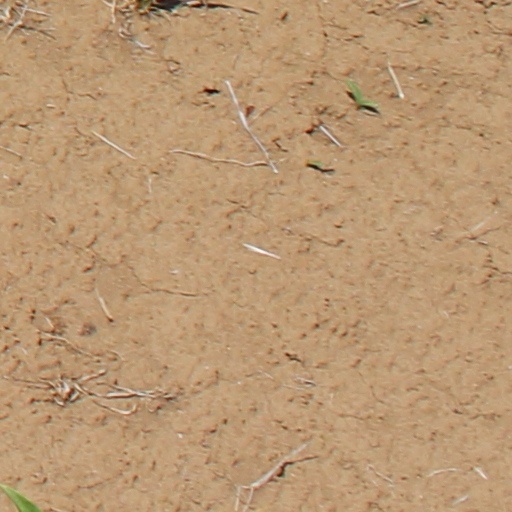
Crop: wheat